Frederick Douglass: Prophet of Freedom

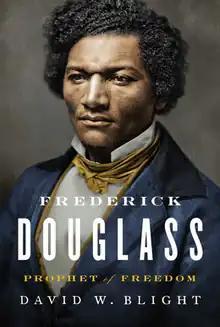
First edition cover

Frederick Douglass: Prophet of Freedom is a 2018 biography of African American abolitionist, writer, and orator Frederick Douglass, written by historian David W. Blight and published by Simon & Schuster. It won the 2019 Pulitzer Prize for History.